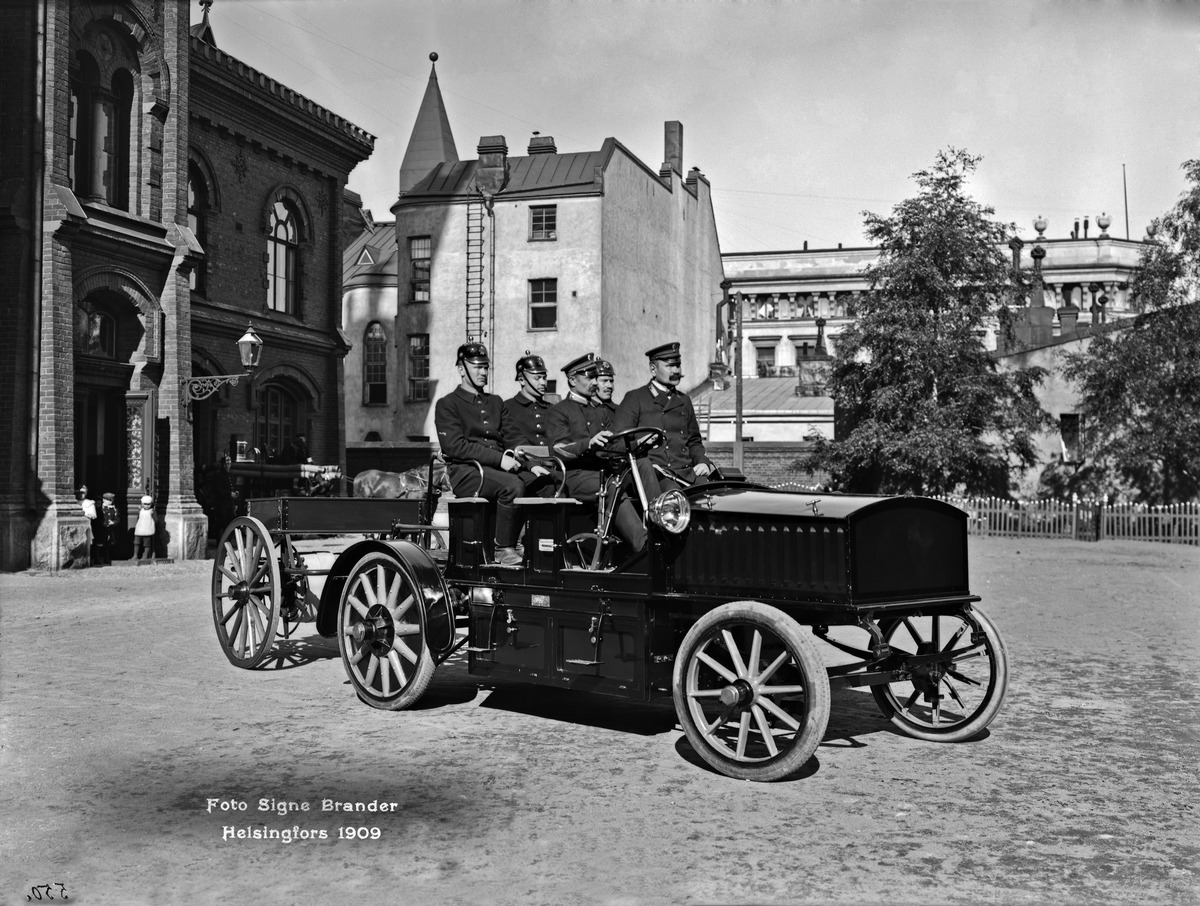
Pääpaloaseman piha, Korkeavuorenkatu 26
sisällön kuvaus: Pääpaloaseman piha, Korkeavuorenkatu 26. Sähköauto vuodelta 1909. Kuljettajana
koneenkäyttäjä Flink ja vieressä ruiskumestari Leskinen. Auto hankittiin nürnbergiläistä toiminimeltä Vereinigte Feuerwehrgeräte-Fabriken G.m.b.H:lta vuonna 1909. Braun-merkkinen auto toimi akuilla, jotka pystyivät kuljettamaan sitä 25 km
max. 35 km/h nopeudella. Taustalla raskas höyryruisku.
Auto painoin 2000 kg, josta akuston paino oli 600 kg. Autoon mahtui kuljettajan lisäksi neljä miestä. Se oli pääpaloaseman ensilähdön vahvuudessa varustettuna hiilihapporuiskulla ja letkurattailla. mustavalkoinen
Kuvaaja: Brander, Signe, valokuvaaja
Ajankohta: kuvausaika 1909
Paikka: Suomi, Uusimaa, Helsinki, Kaartinkaupunki Helsinki, Korkeavuorenkatu 26
Aiheet: Helsingin kaupunki. Pelastuslaitos, Leskinen, Flink, palokunnat, paloasemat, palomiehet, vaatteet virkapuvut, palokalusto, ajoneuvot, mootoriajoneuvot, hälytysajoneuvot, paloautot